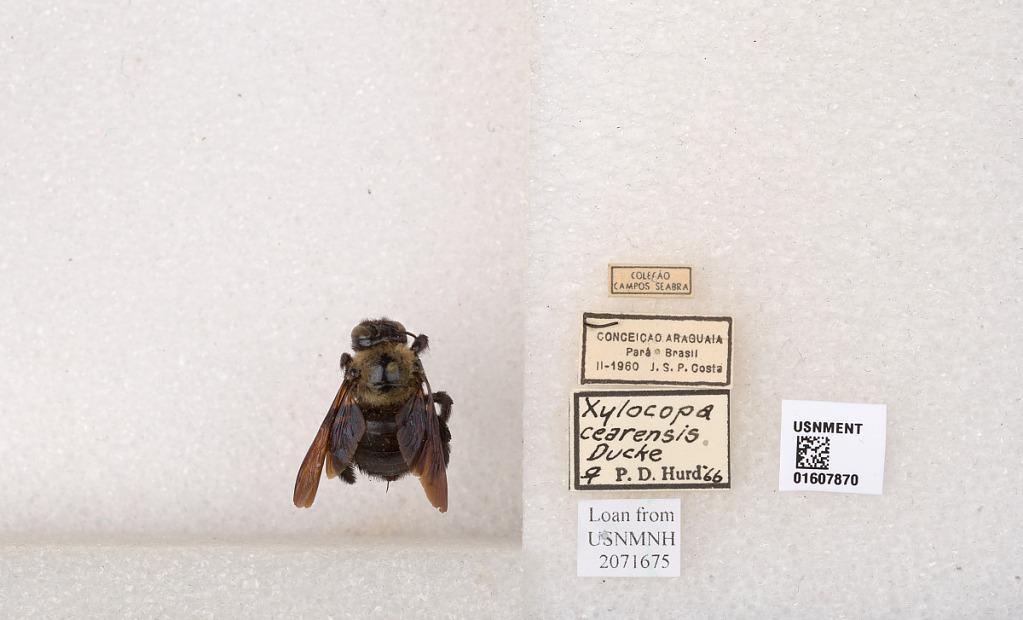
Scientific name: Xylocopa (Neoxylocopa) cearensis Ducke
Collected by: J. Costa
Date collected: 1960-2-1
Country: Brazil
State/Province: Para
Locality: Conceicao do Araguaia
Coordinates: -8.26176, -49.2693
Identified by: Hurd, P. D.